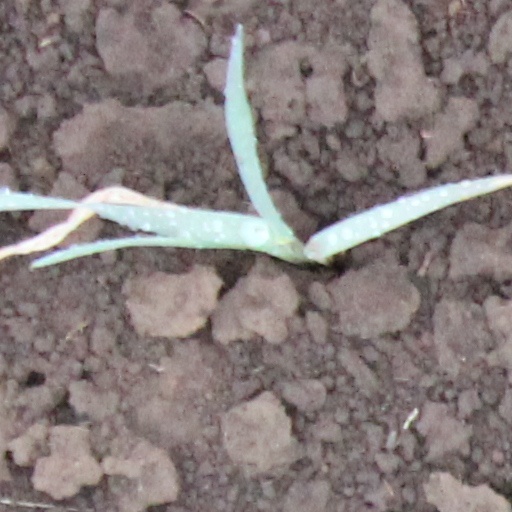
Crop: wheat